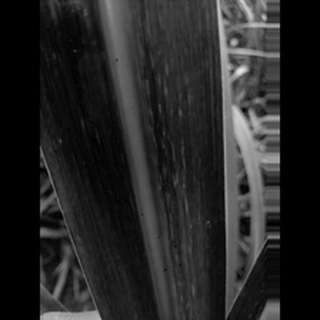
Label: sugarcane_mosaic